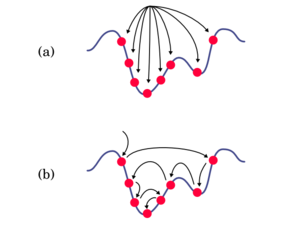
Métaheuristiques à parcours et à population. Créé avec Inkscape, voir les sources SVG plus bas.
Une métaheuristique est un algorithme d’optimisation visant à résoudre des problèmes d’optimisation difficile pour lesquels on ne connaît pas de méthode classique plus efficace.